Golflands

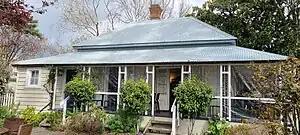

Golflands is an eastern suburb of the city of Auckland, New Zealand. The Pakuranga Golf Club is part of the suburb, and many of the streets have names related to golf or notable golf players, such as Bob Charles drive.